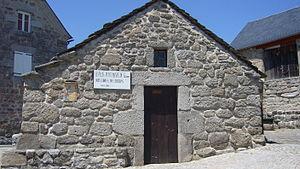
Albaret-Sainte-Marie est une commune française située dans le département de la Lozère, en région Occitanie.